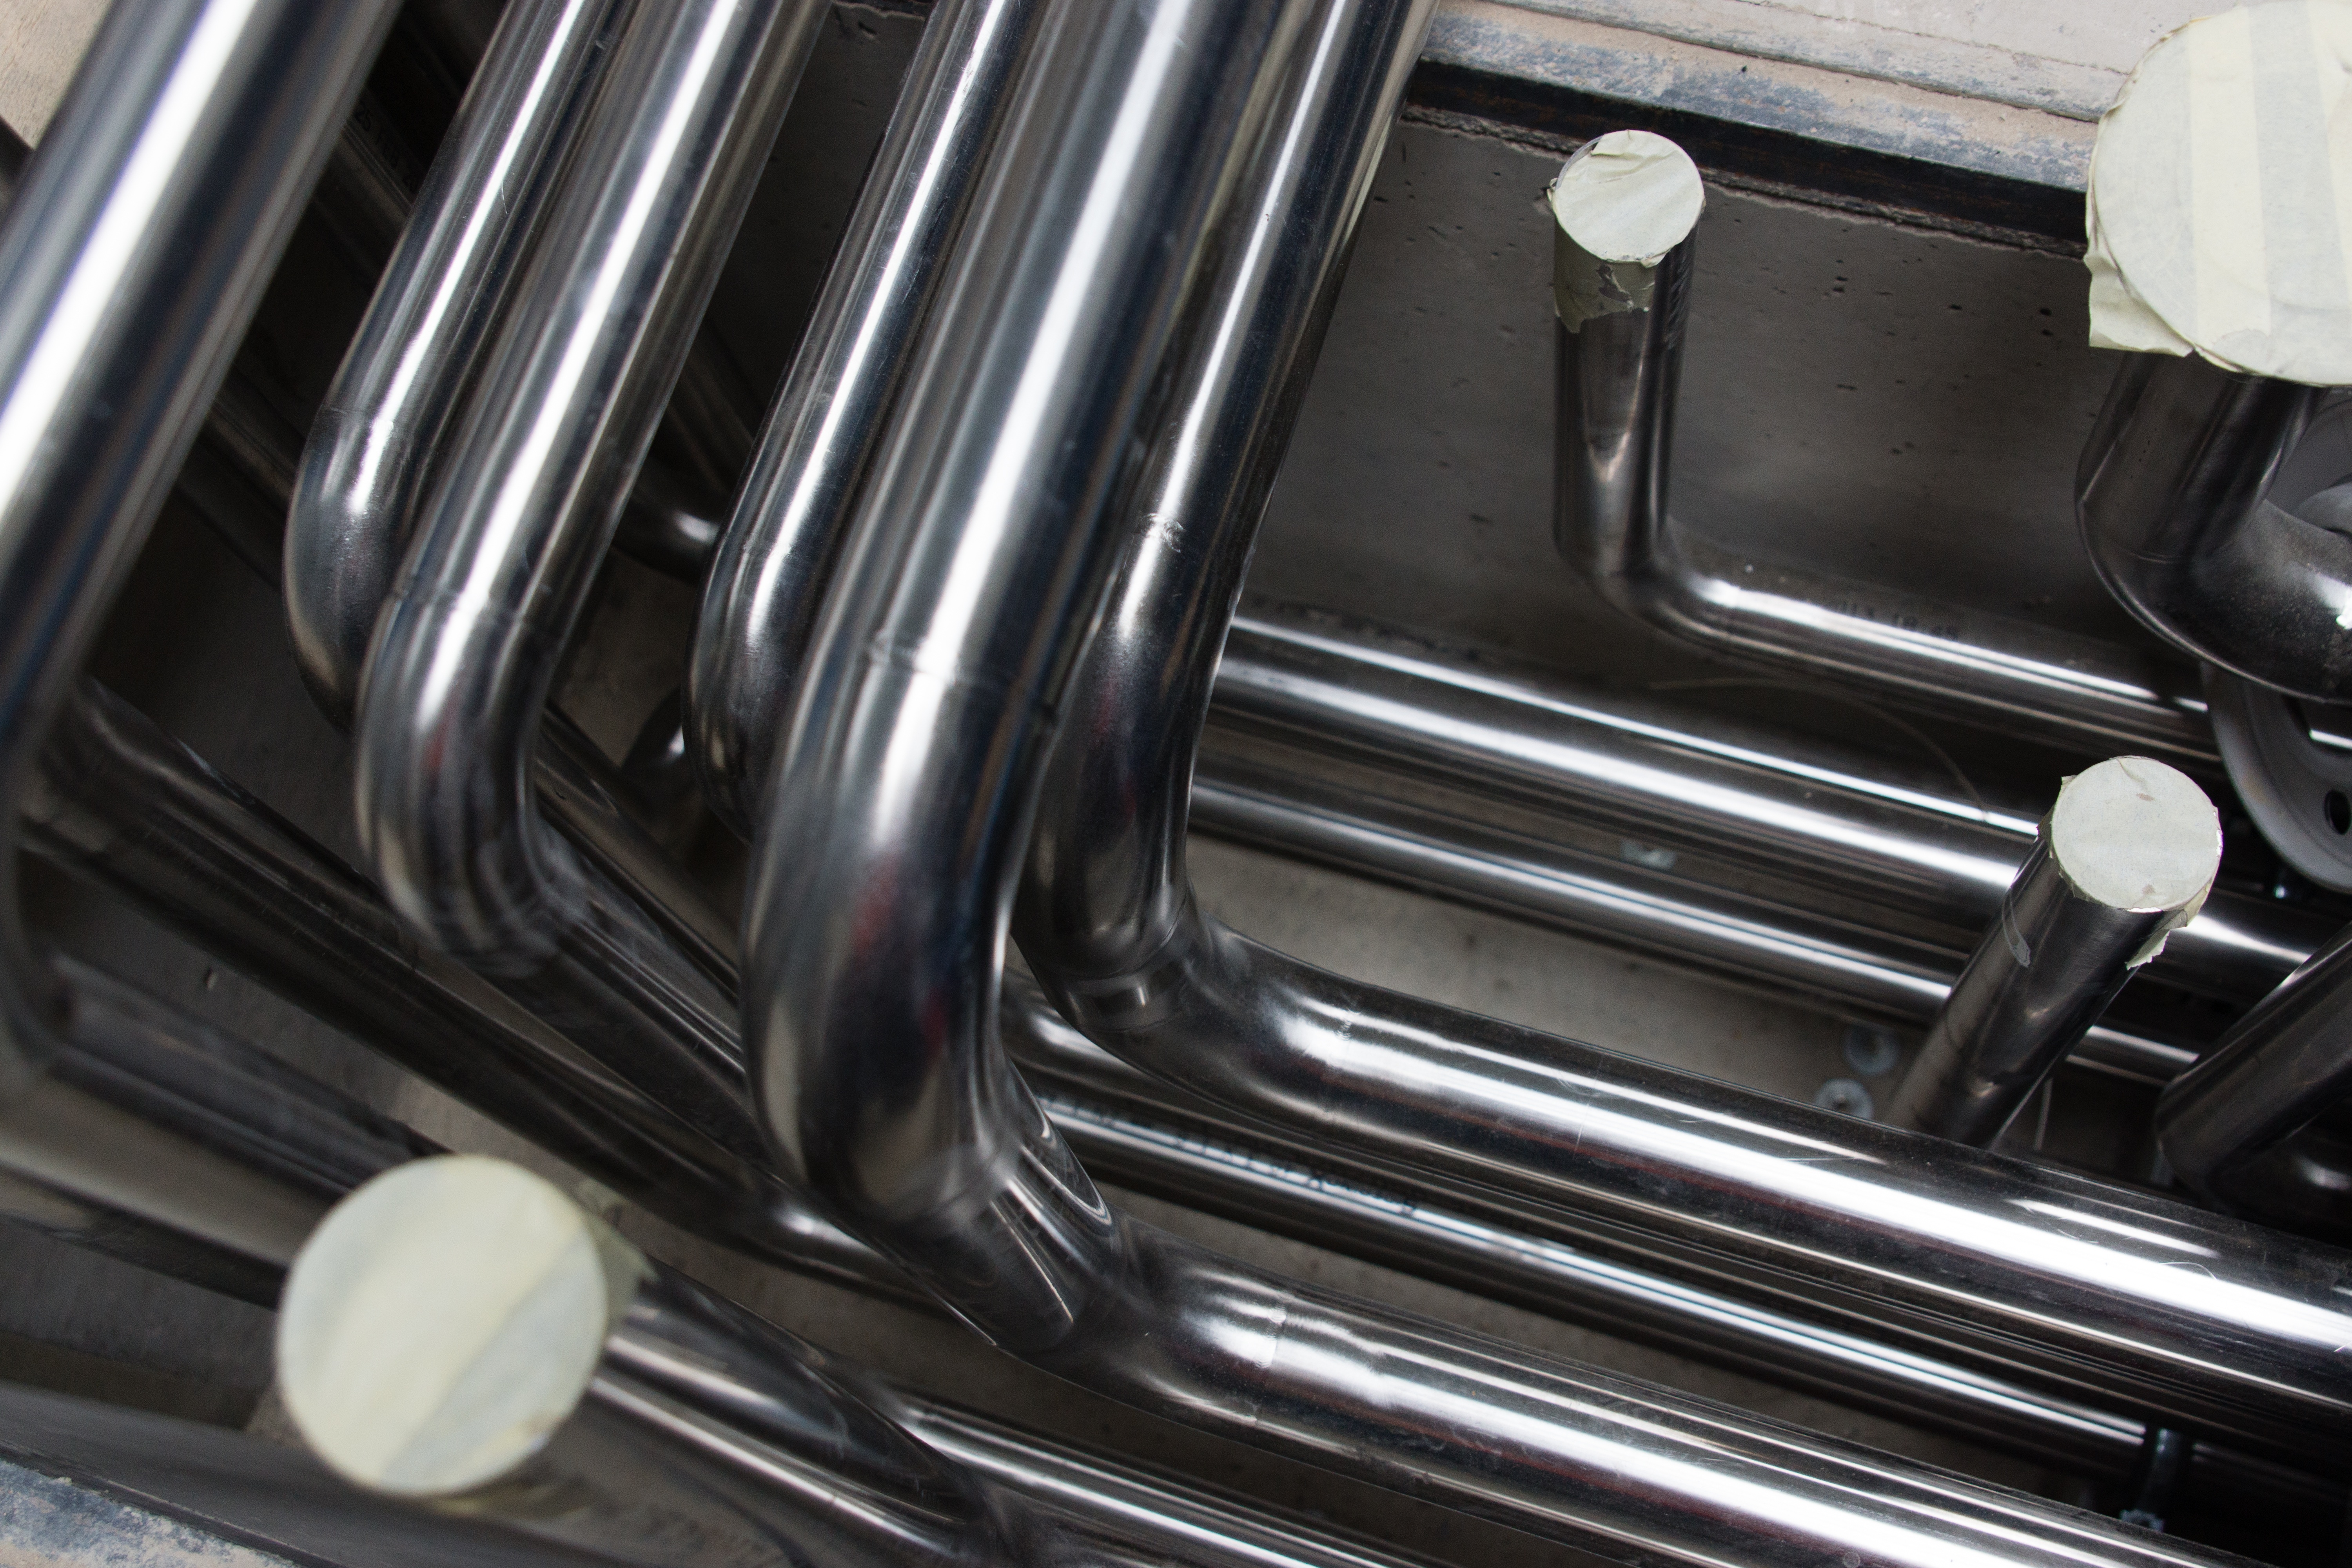
car, wheel, tube, vehicle, grille, stainless steel, bumper, pipes, engine, rim, sedan, land vehicle, automobile make, automotive exterior, luxury vehicle